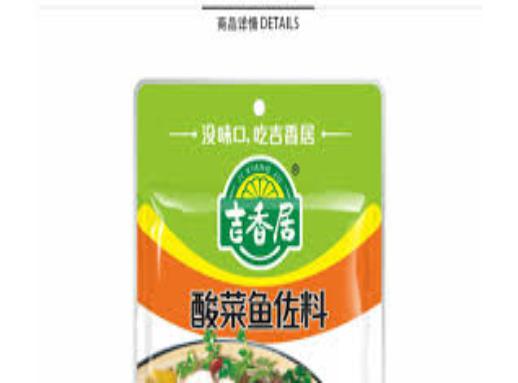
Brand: jixiangju
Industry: Food